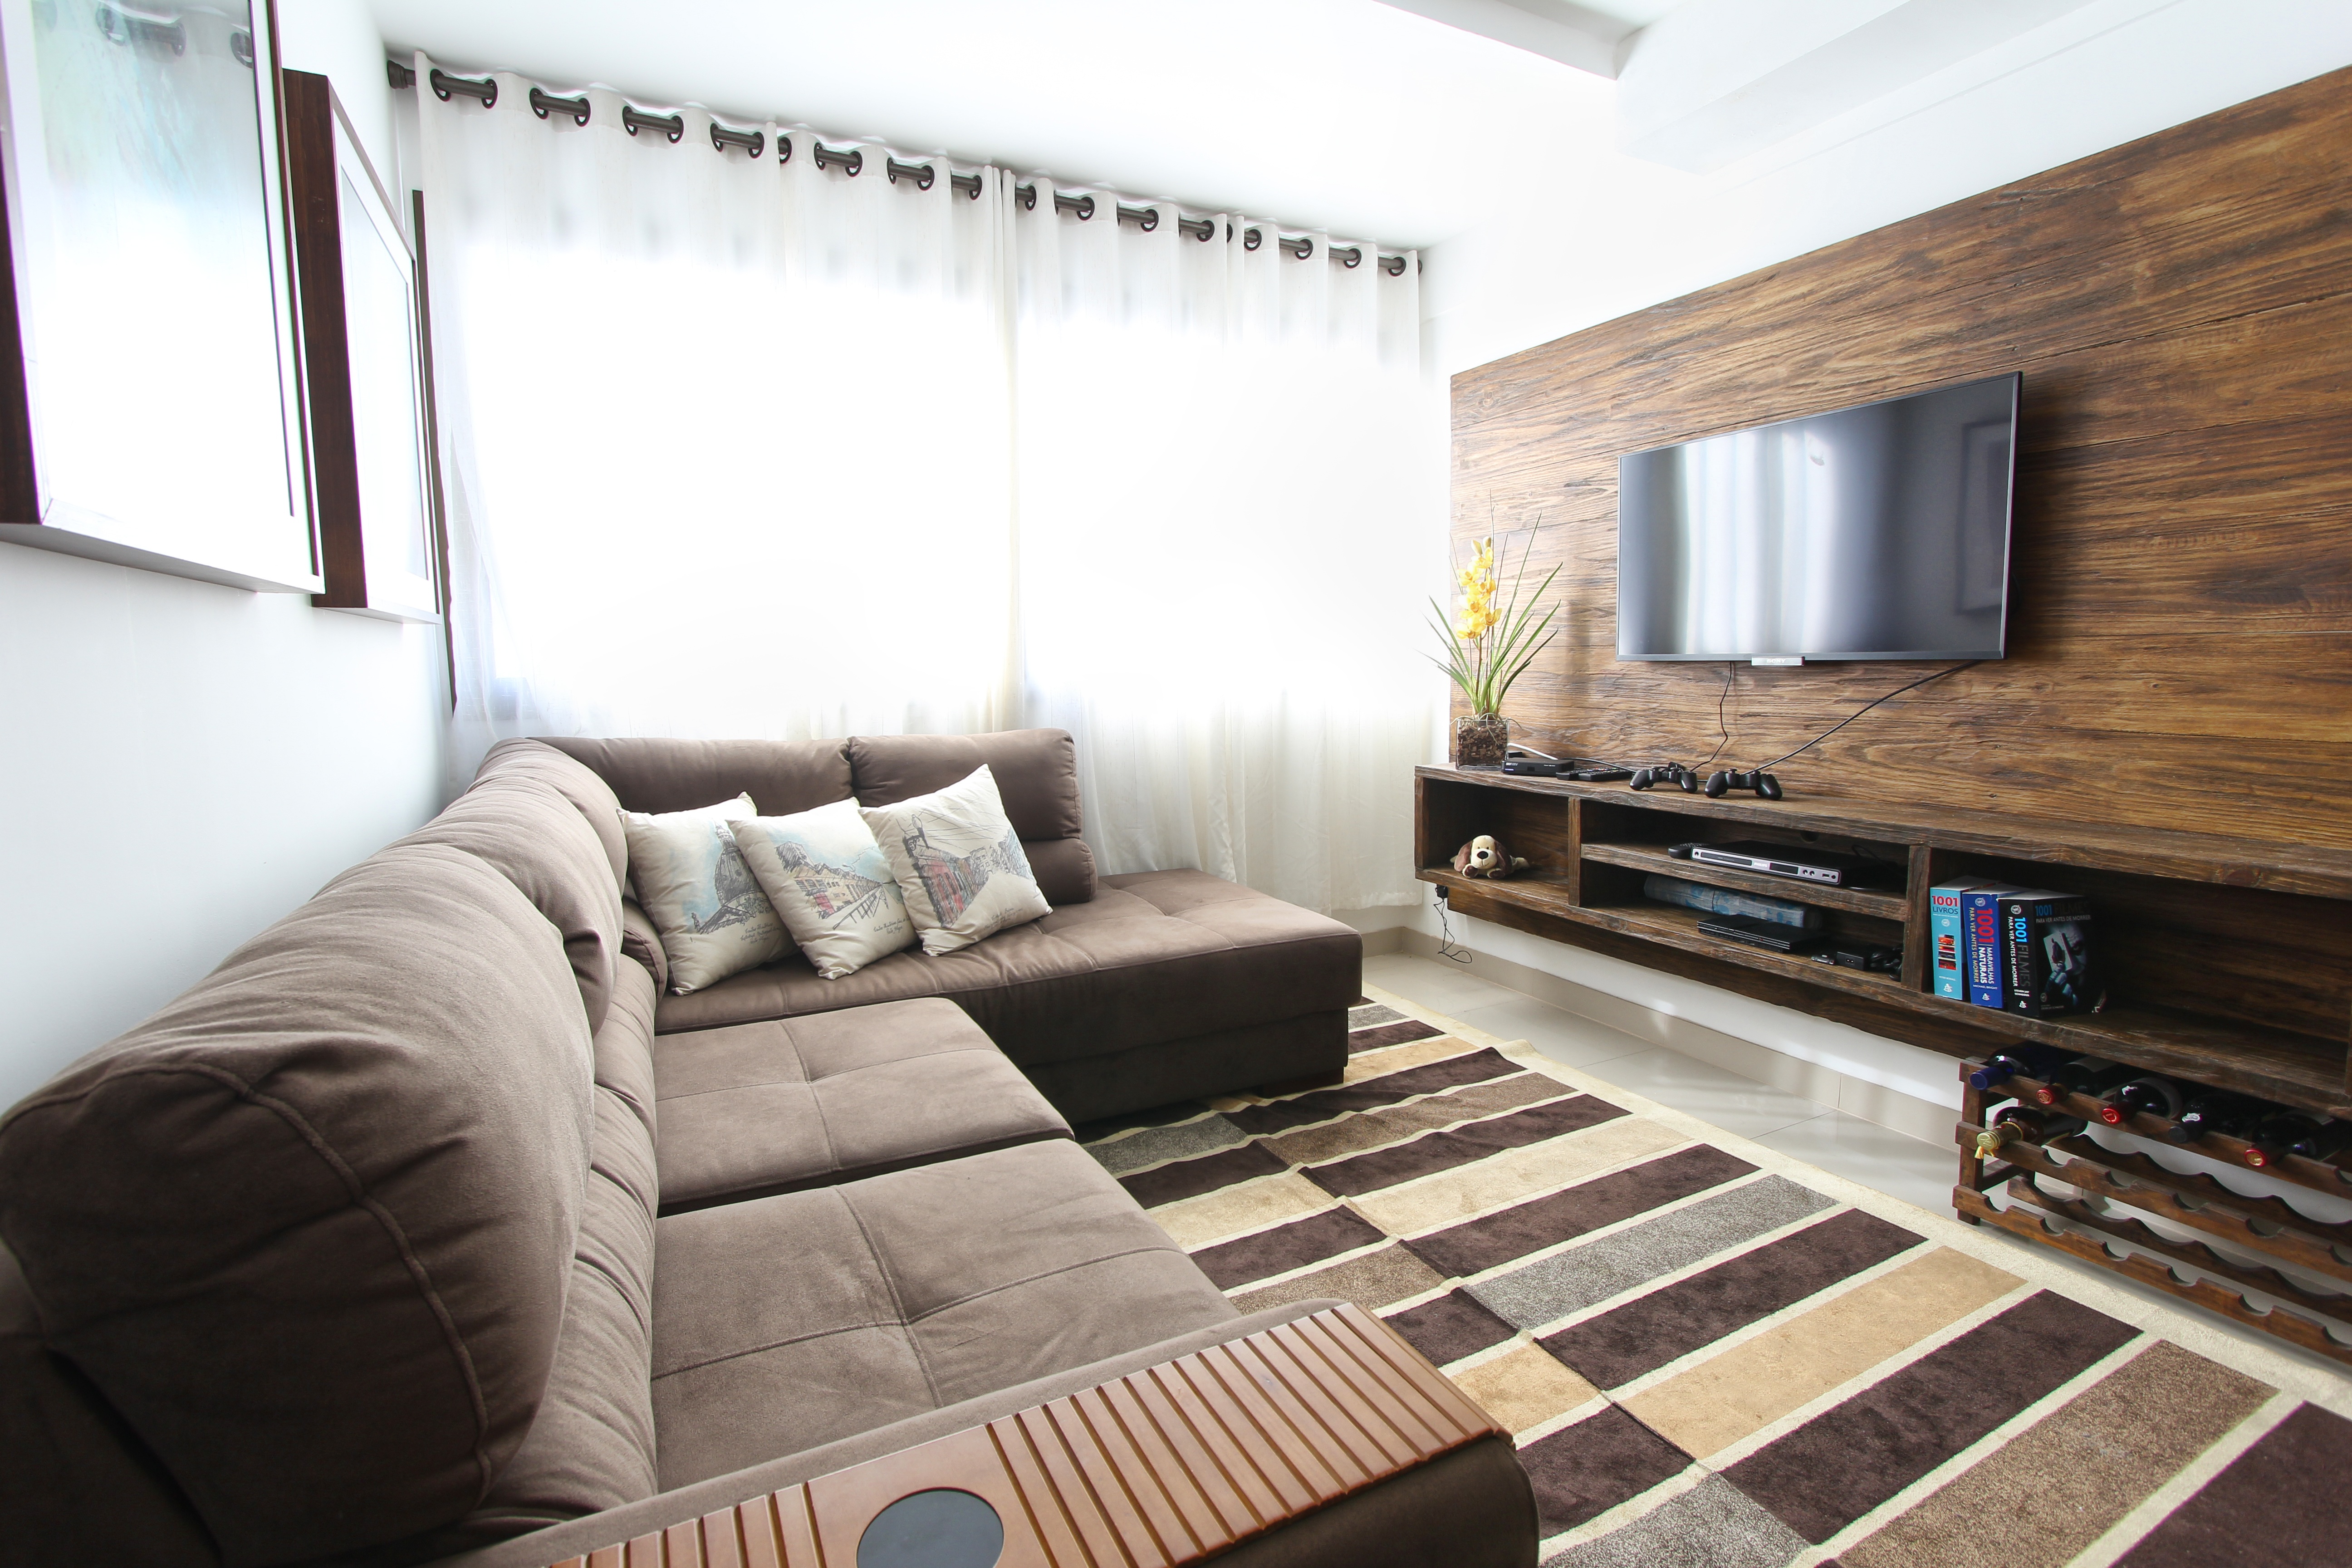
floor, window, home, cottage, property, living room, tv, room, apartment, ladder, luggage, interior design, design, curtains, estate, suite, condominium, real estate, sofa home